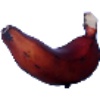
Label: Banana Red 1